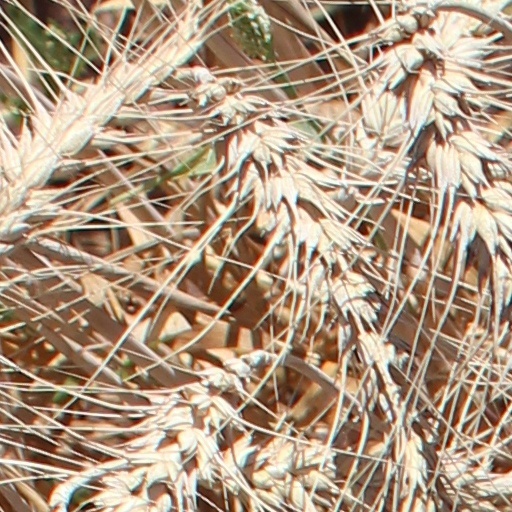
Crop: wheat